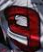
Number: 9